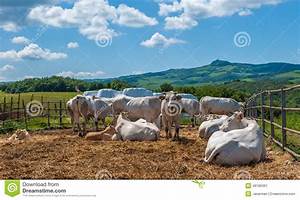
Label: cow